Yevgeny Prigozhin

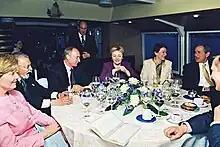
Prigozhin (standing in background) hosted Russian President Putin and US President George W. Bush on his floating restaurant New Island in Saint Petersburg on 25 May 2002.

After his release from prison in 1990, Prigozhin began selling hot dogs alongside his mother and stepfather at the Apraksin Dvor open-air market in Leningrad. Soon, according to a "New York Times" interview with him, "the rubles were piling up faster than his mother could count them".